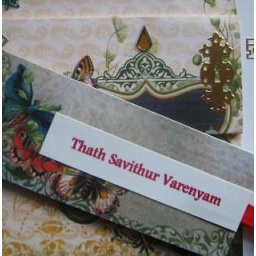
The gayatri mantra. Attached to red silk ribbon. Part of the memory keepsake book for children.Handmade in London